Lapachito

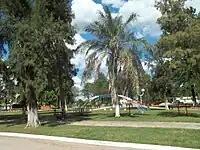
Lapachito

Lapachito is a village and municipality in Chaco Province in northern Argentina.